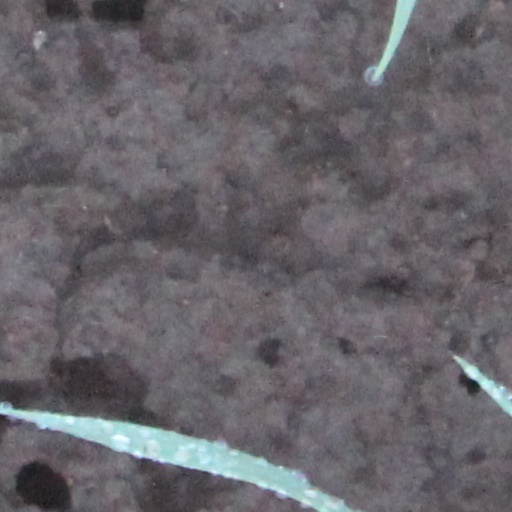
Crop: wheat